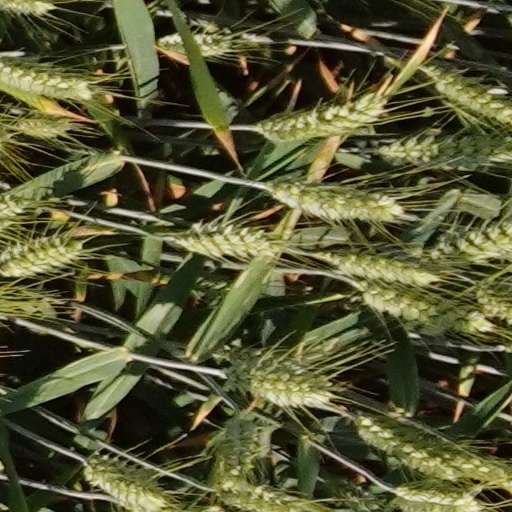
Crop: wheat